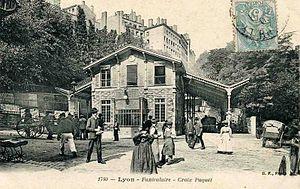
Le funiculaire de Lyon représente l'ensemble des chemins de fer à traction funiculaire ayant existé sur le territoire de la ville de Lyon : du fait de sa topographie tourmentée, la ville posséda jusqu'à cinq funiculaires, reliant les bas quartiers à ceux des collines de Fourvière et de la Croix-Rousse.
La ligne C du métro de Lyon est une ligne du réseau métropolitain de Lyon. Cette troisième ligne, dont le premier tronçon a été ouvert en 1974, relie aujourd'hui la station Hôtel de Ville - Louis Pradel au cœur de Lyon, au sud, à la station Cuire, au nord. Avec une longueur de 2,435 km, elle est la ligne la plus courte du réseau.
Le funiculaire ou « Ficelle » de Croix-Paquet, est une ancienne ligne du funiculaire de Lyon, et la 3ᵉ ligne construite. Cette ligne du 1ᵉʳ arrondissement de Lyon reliait le jardin de la place Croix-Paquet et le boulevard de la Croix-Rousse, entre le bas des pentes de la Croix-Rousse et le sommet de la colline de la Croix-Rousse au nord de la ville.